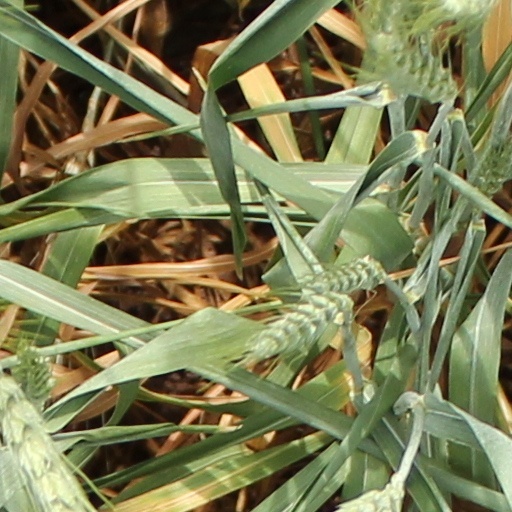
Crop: wheat